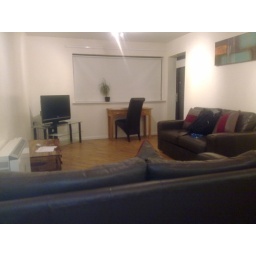
As cheap as a travelodge but with two bedrooms, two bathrooms, kitchen and balcony view over the river. Nice deal!